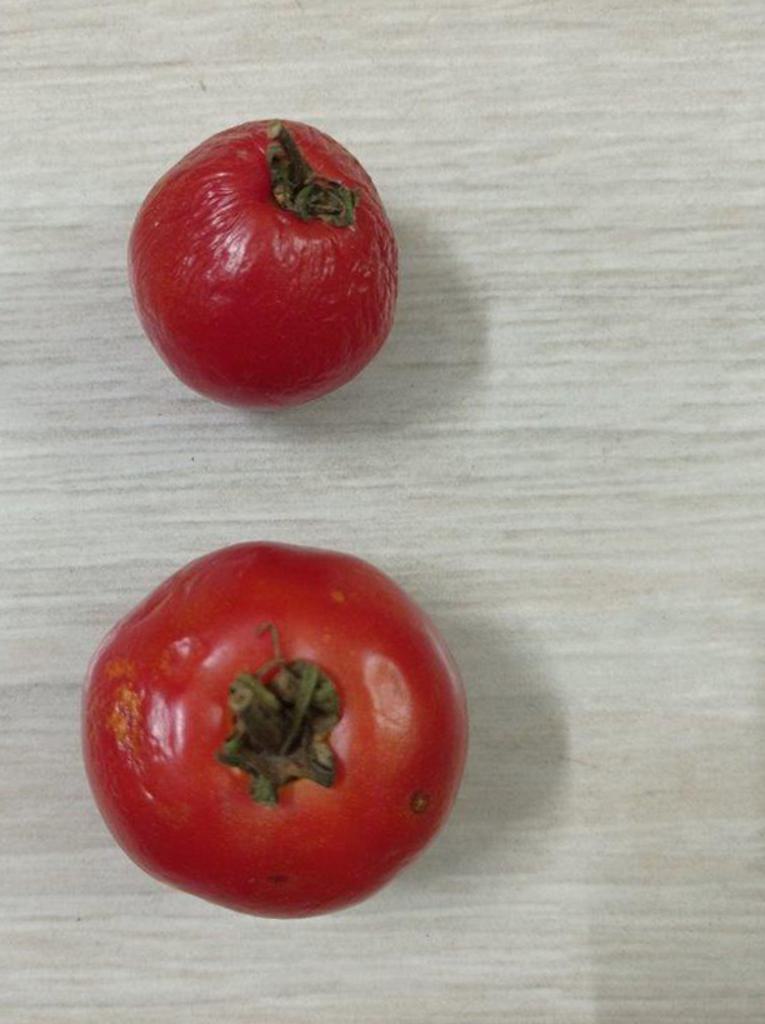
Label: Rotten